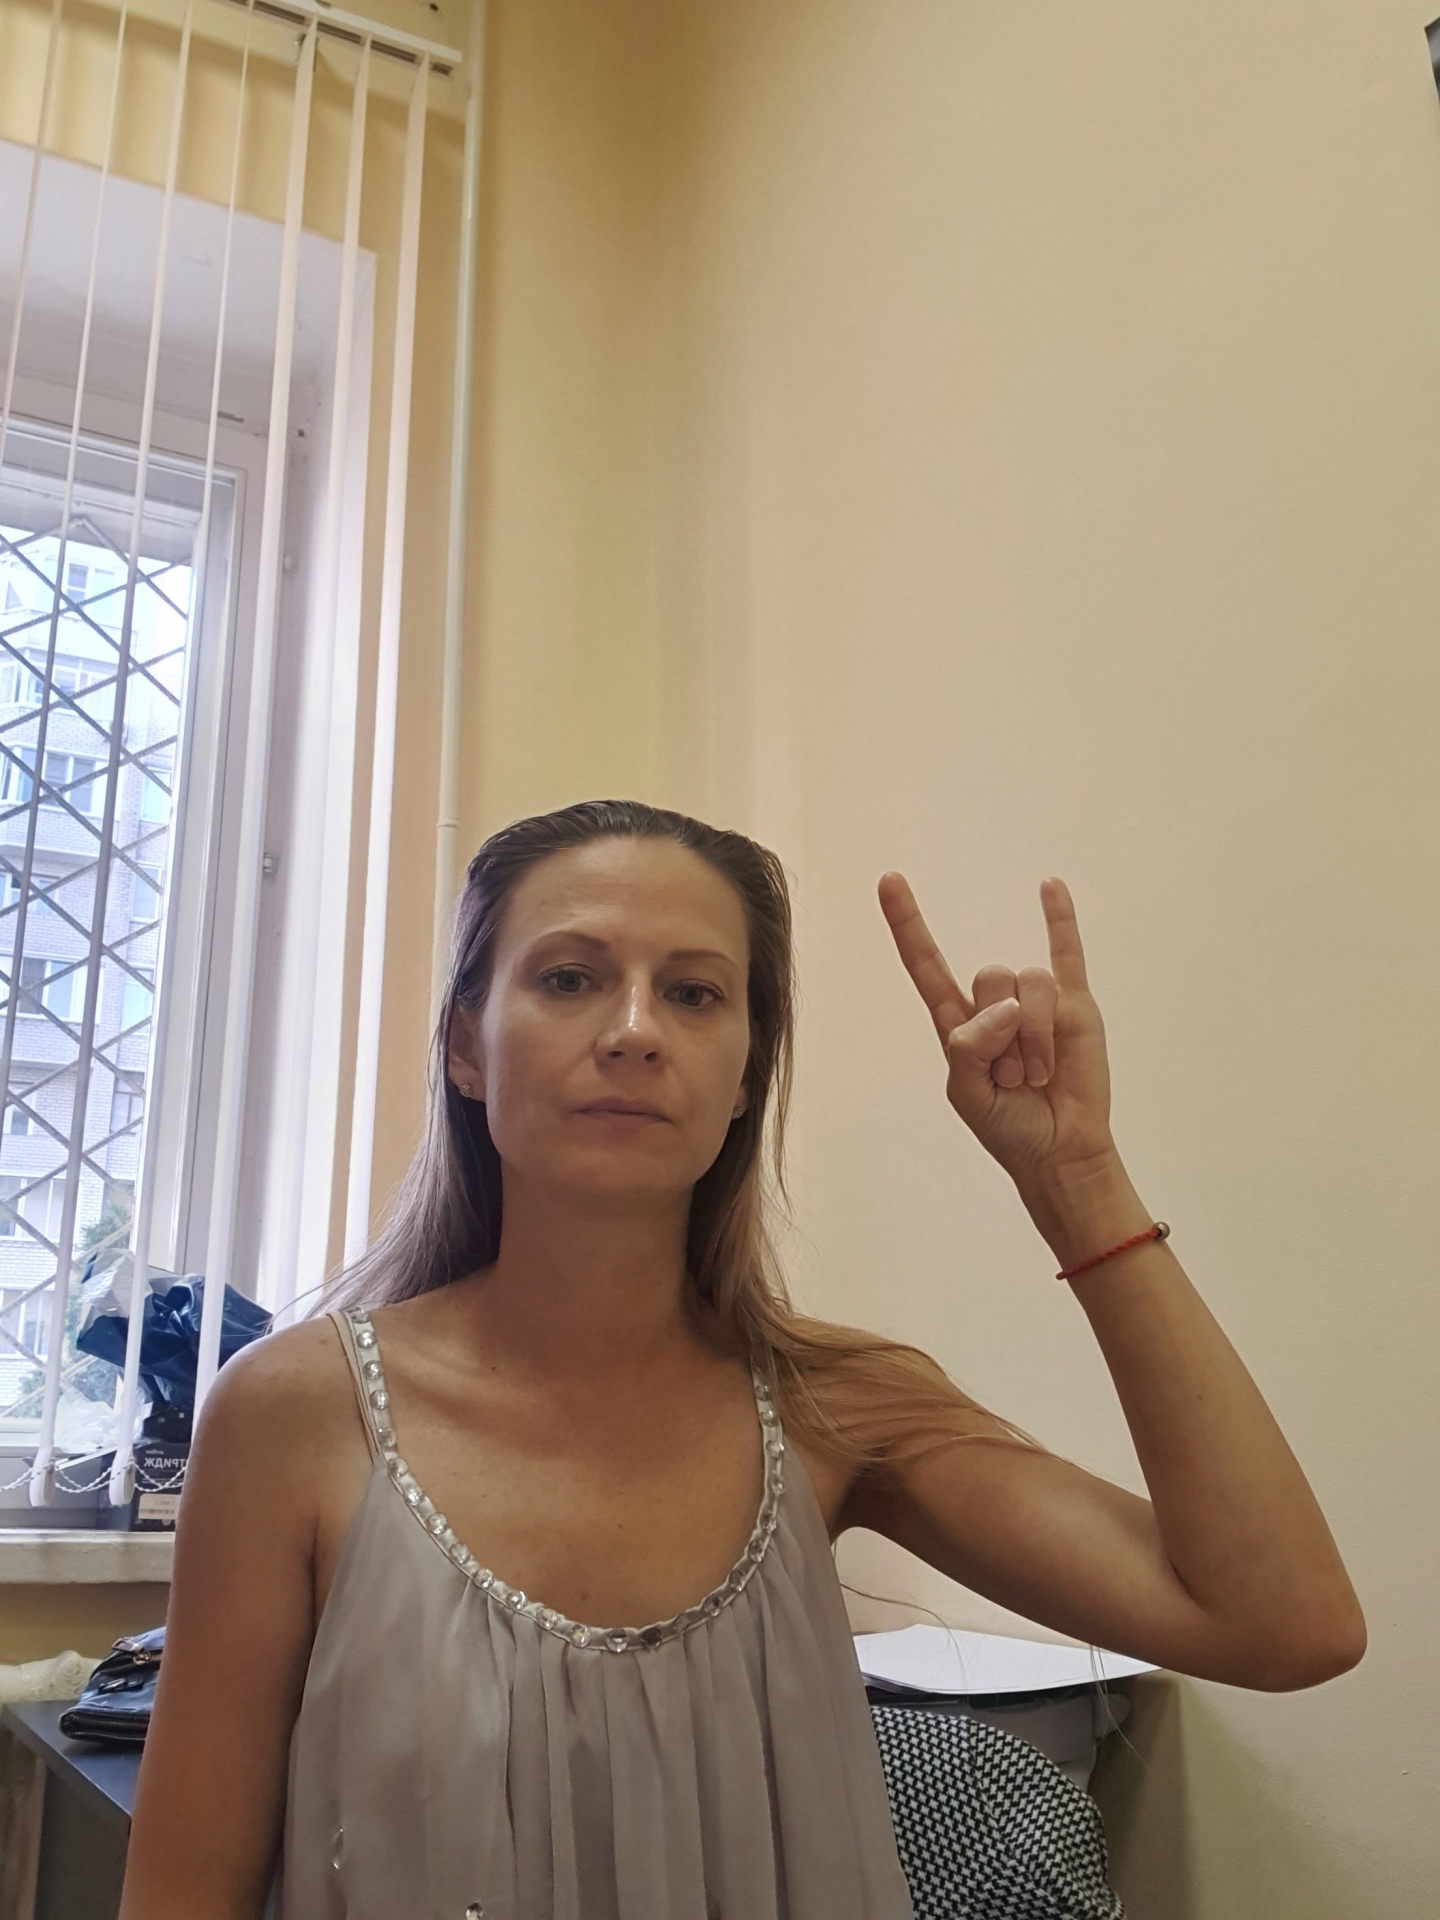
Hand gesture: rock